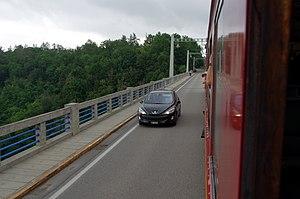
Le pont de Bechyně, appelé à l'origine pont du Jubilé, est l'unique pont en arc en béton armé élevé sur la rivière Lužnice à l'est de Bechyně. Ouvrage construit sur la route 122, il est utilisé pour le trafic routier et ferroviaire.